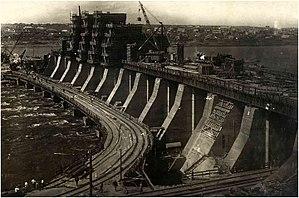
Le Dniepr est un fleuve de l'Europe de l'Est se jetant dans la mer Noire. Il se classe, avec ses 2 290 km, à la troisième place des fleuves d'Europe pour sa longueur. Son débit, 1 670 m³/s à son embouchure, en fait un fleuve d'importance comparable au Rhône. C'est le fleuve Boristhène du monde antique.